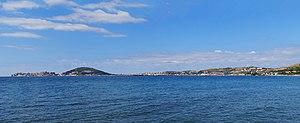
Gaète, également orthographiée en français Gaëte, est une commune de la province de Latina dans le Latium en Italie, située sur la côte tyrrhénienne, à 71 km au nord-ouest de Naples, et à 117 km au sud-est de Rome.